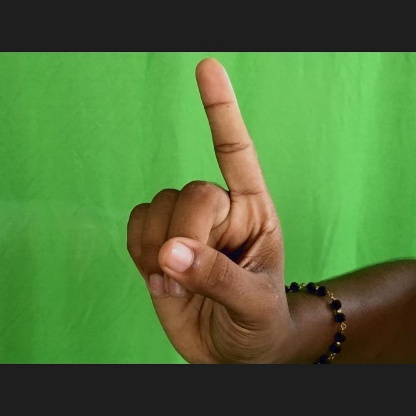
Mudra: Suchi